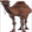
Label: camel